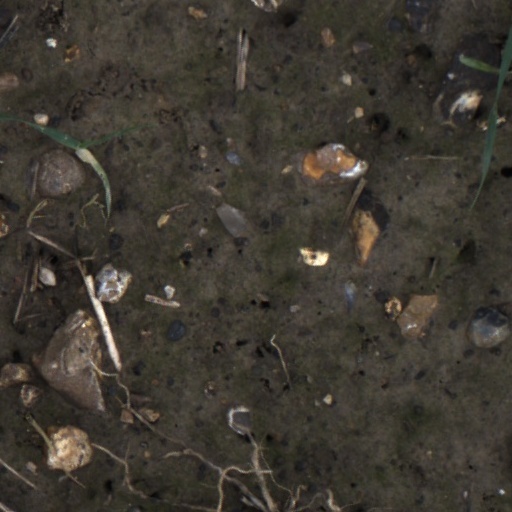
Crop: wheat